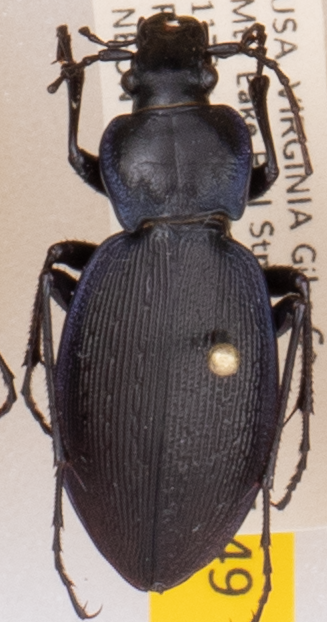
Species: Carabus goryi
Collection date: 2021-06-29
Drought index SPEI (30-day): -0.03
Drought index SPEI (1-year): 0.47
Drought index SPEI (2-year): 1.28